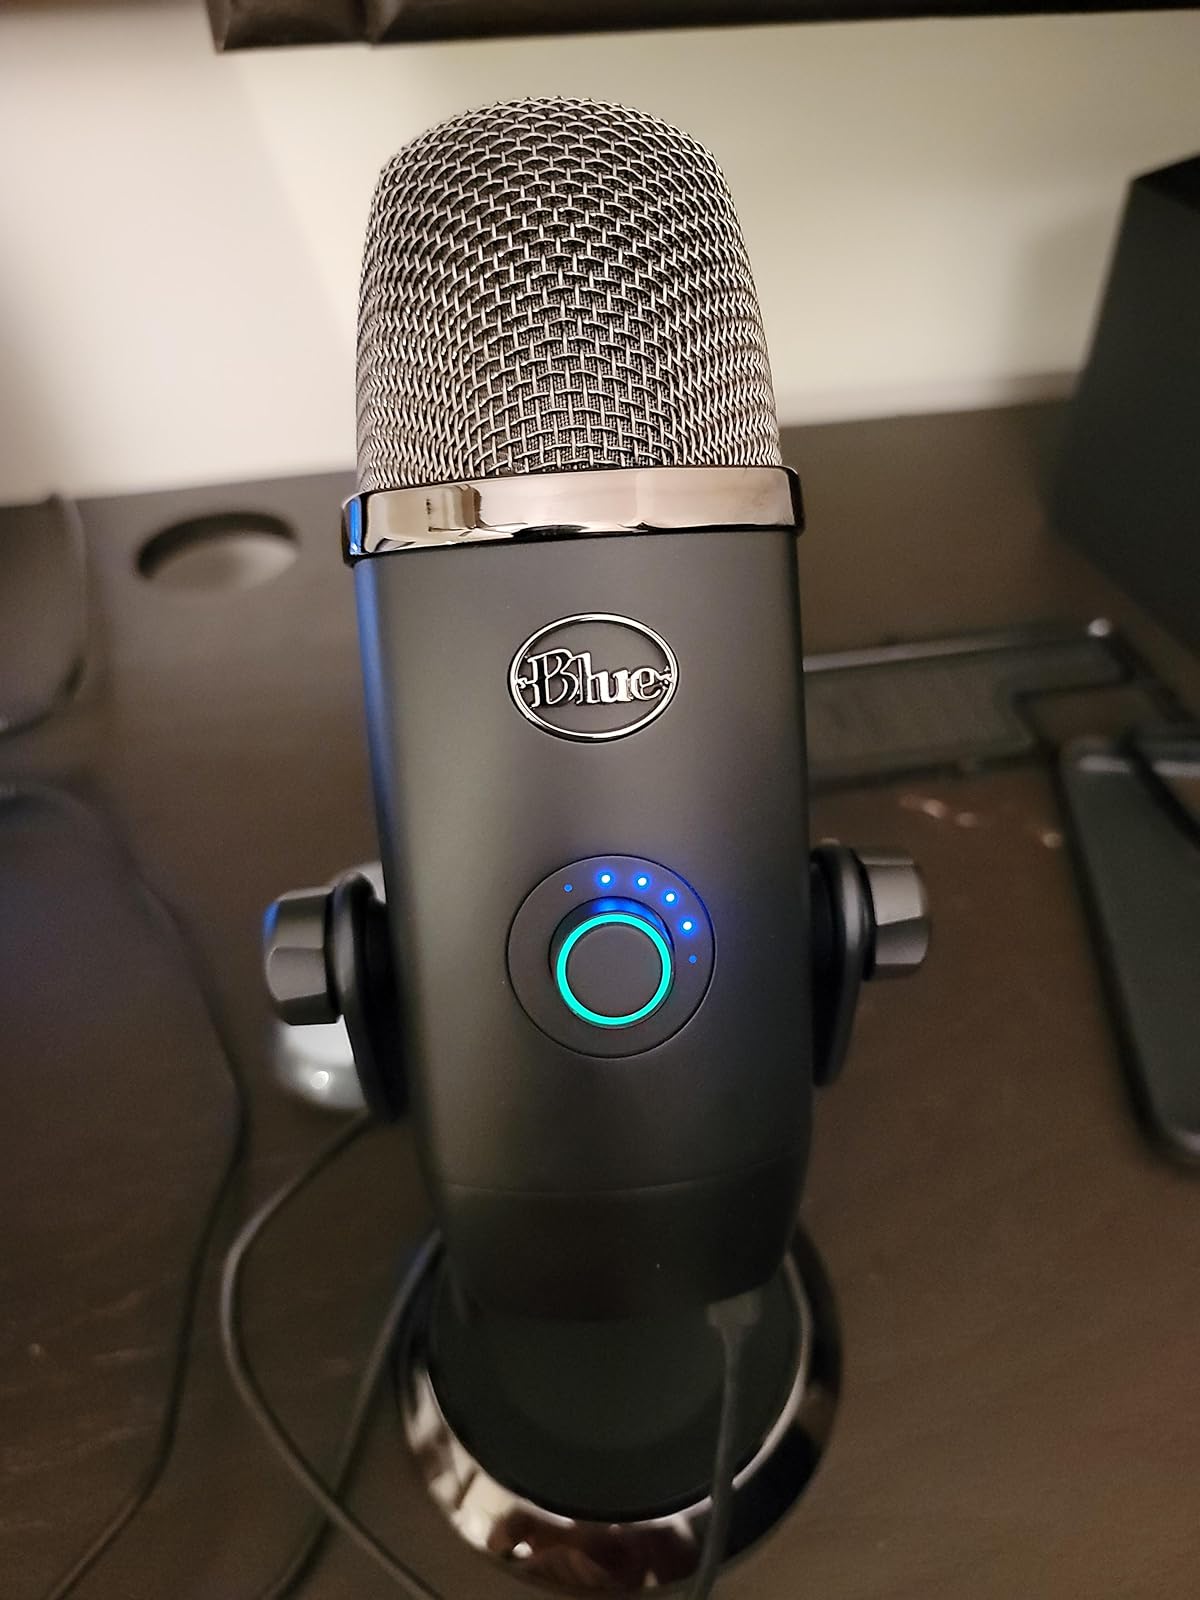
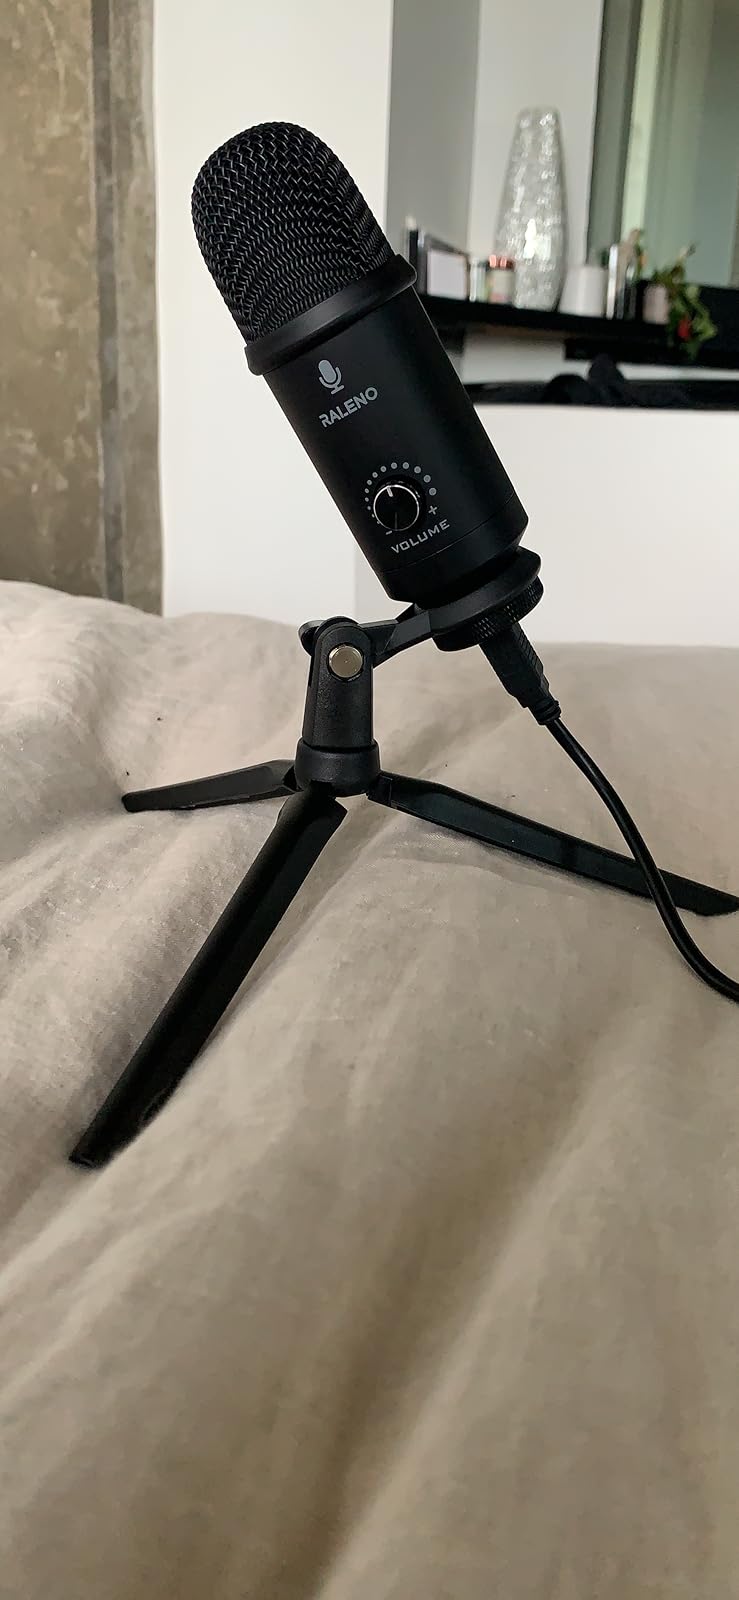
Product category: microphone
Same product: no